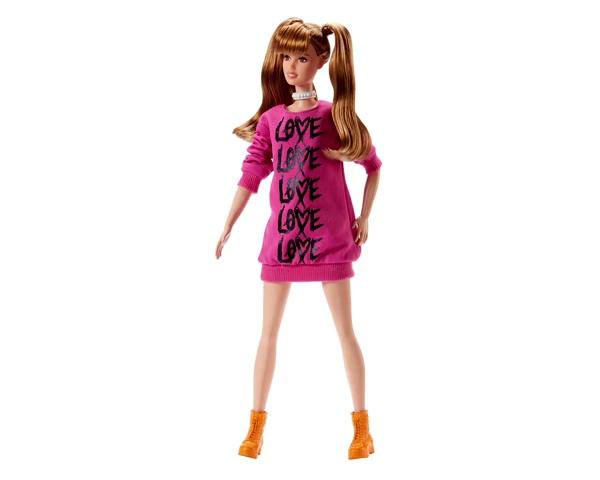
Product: Barbie Fashionistas Doll Wear Your Heart
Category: Toys & Games | Dolls & Accessories | Dolls
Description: Barbie Fashionistas doll loves this outfit -- the pink Sweatshirt dress has a cool "love" typographic with a sheen touch.
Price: $15.99
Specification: ProductDimensions:2.1x4.5x12.8inches|ItemWeight:4.2ounces|ShippingWeight:4.2ounces(Viewshippingratesandpolicies)|DomesticShipping:ItemcanbeshippedwithinU.S.|InternationalShipping:ThisitemcanbeshippedtoselectcountriesoutsideoftheU.S.LearnMore|ASIN:B0751ZH2ZT|Itemmodelnumber:FJF44|Manufacturerrecommendedage:36months-7years